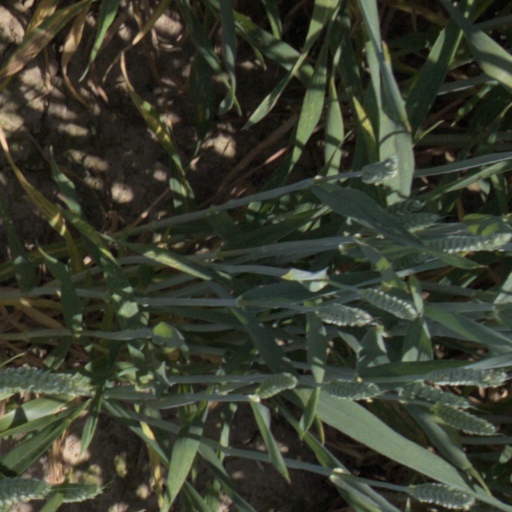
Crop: wheat